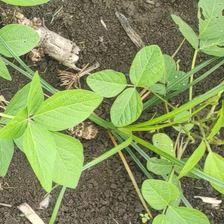
Weed species: Lavhala_(Cyperus_Rotundus)